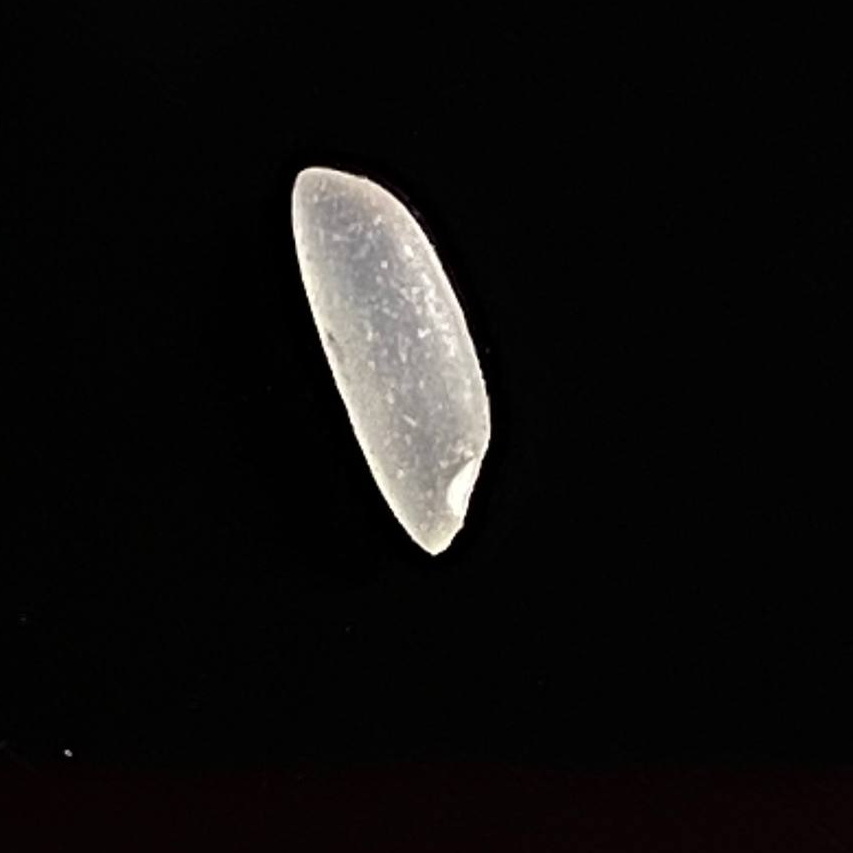
Rice variety: Katarivog